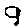
Label: 9